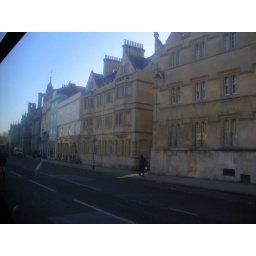
From the window of the tour bus in Oxford